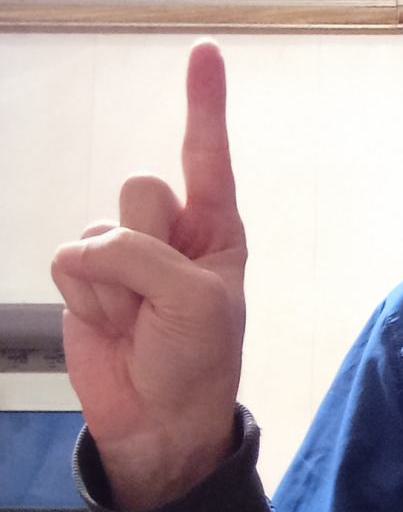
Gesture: one